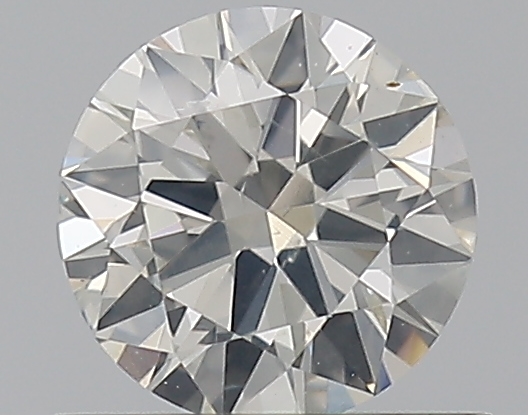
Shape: round
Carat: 0.5
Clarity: SI2
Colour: J
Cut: VG
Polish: VG
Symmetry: GD
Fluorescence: F
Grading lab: GIA
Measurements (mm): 5.13 x 5.18 x 3.07